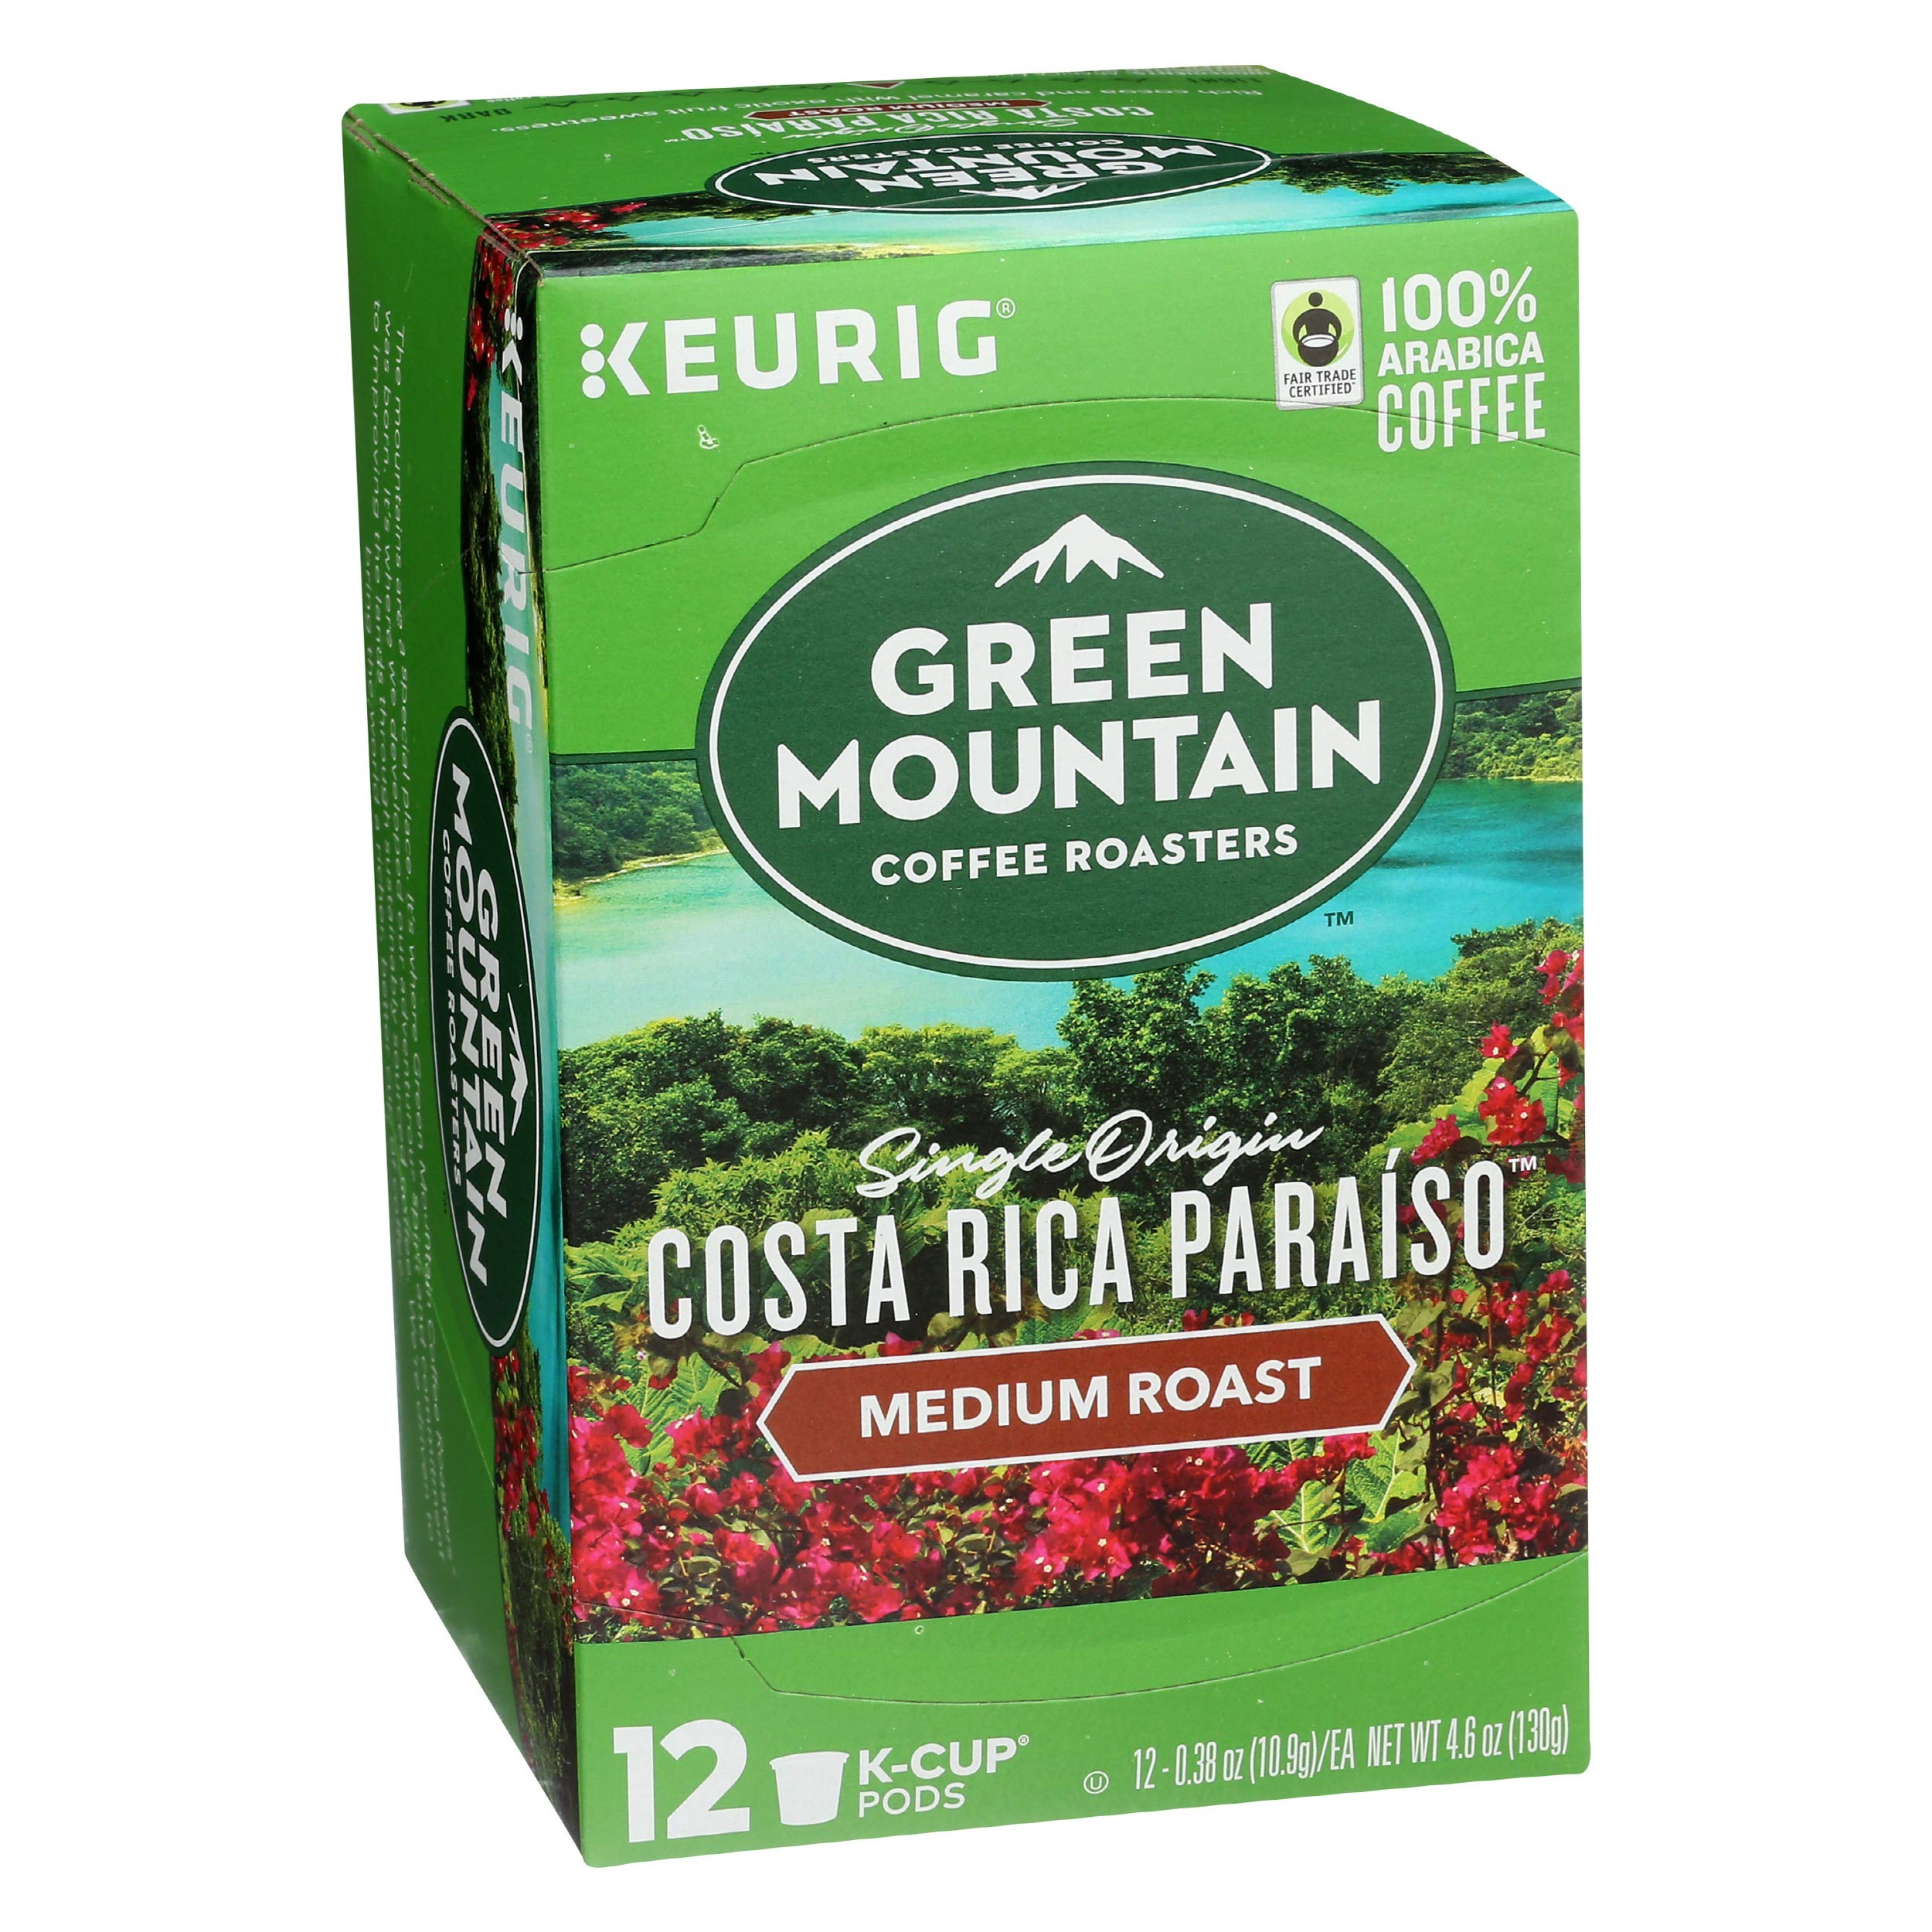
Item Name: GREEN MOUNTAIN Costa Rica Paraiso K Cup, 12 ct
Bullet Point 1: The package length of the product is 5.8 inches
Bullet Point 2: The package width of the product is 3.9 inches
Bullet Point 3: The package height of the product is 3.9 inches
Bullet Point 4: Country of origin is United States
Value: 4.6
Unit: Ounce

Price: 11.98